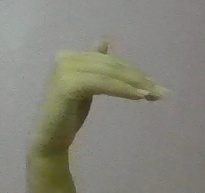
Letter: khaa